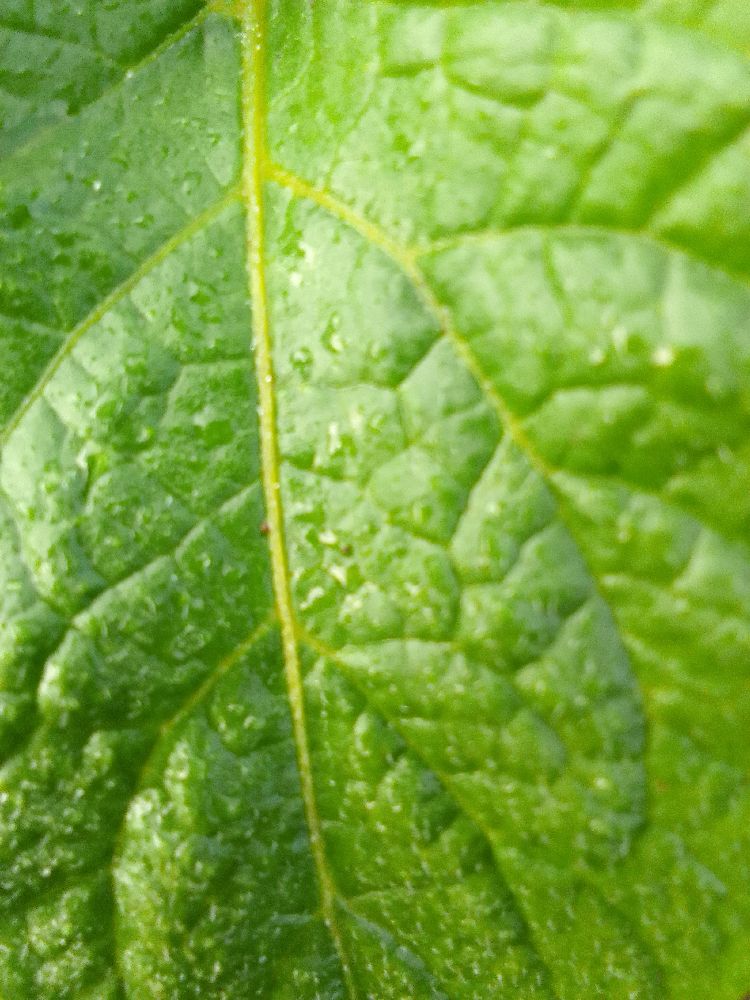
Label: Healthy